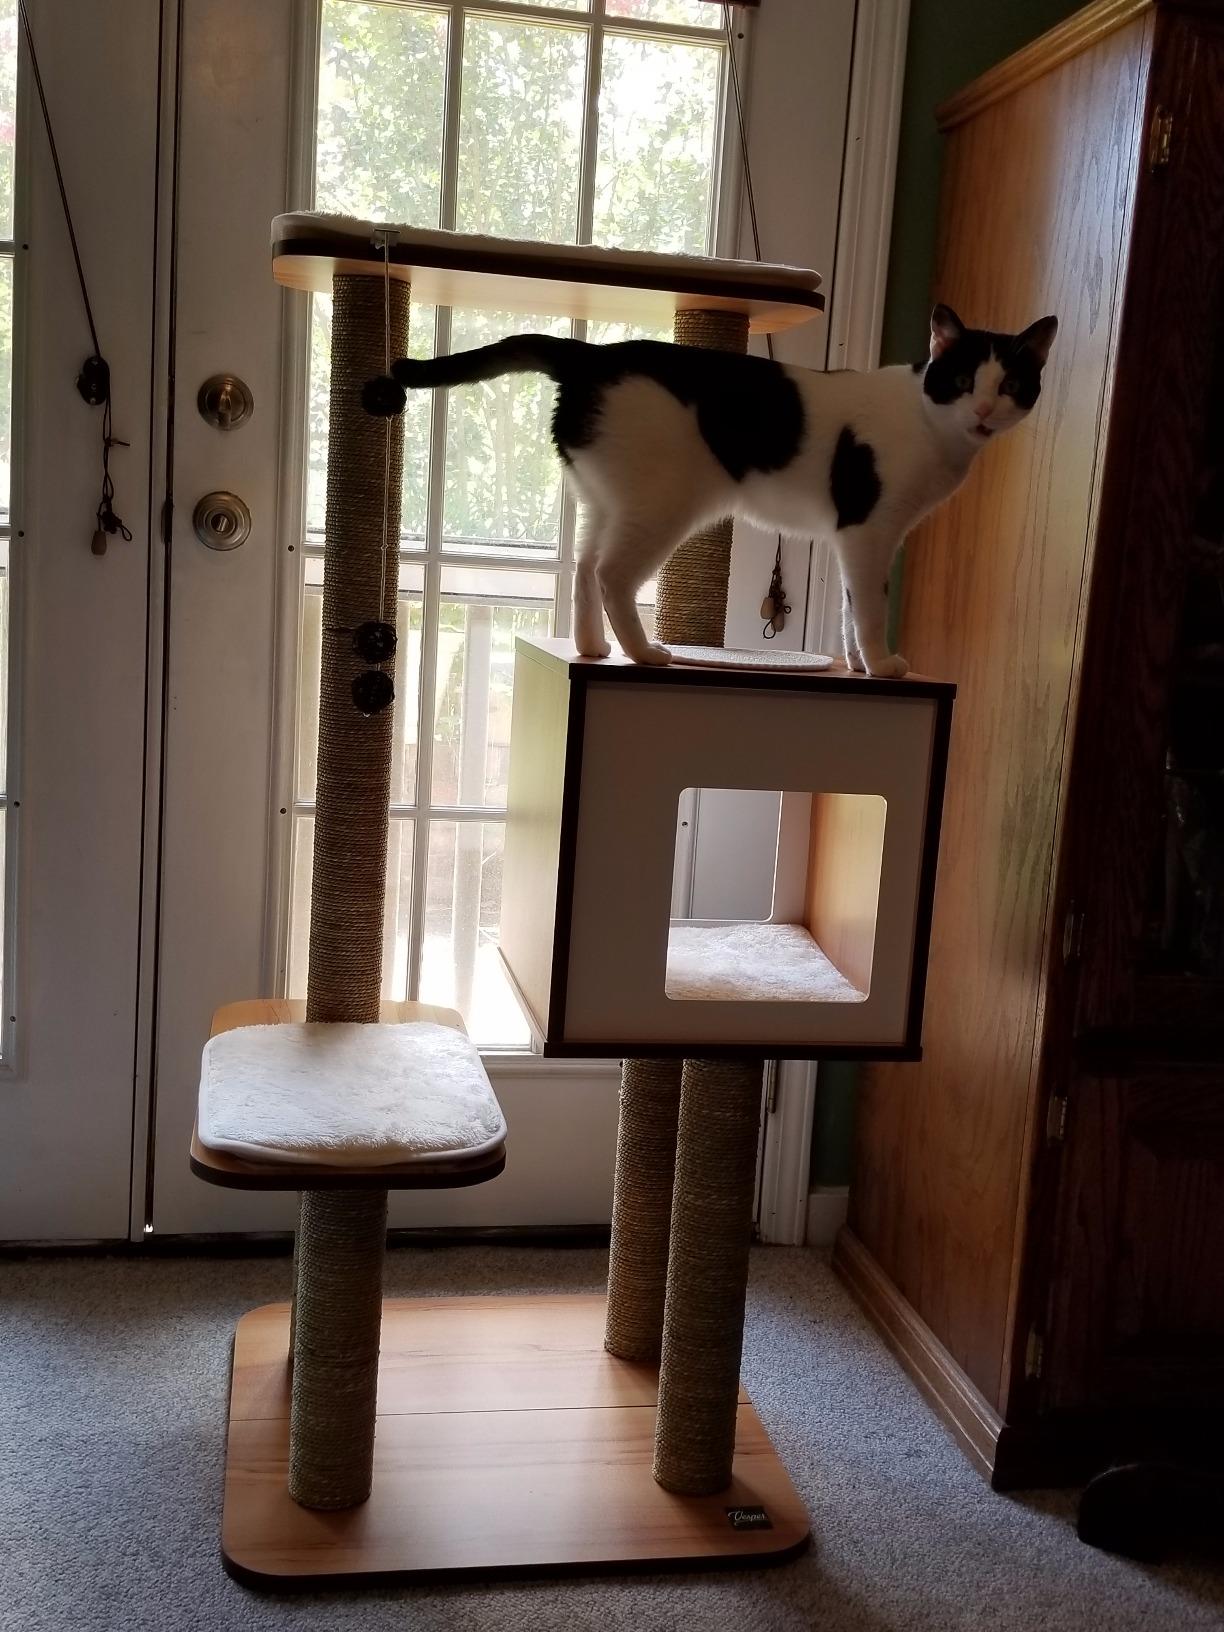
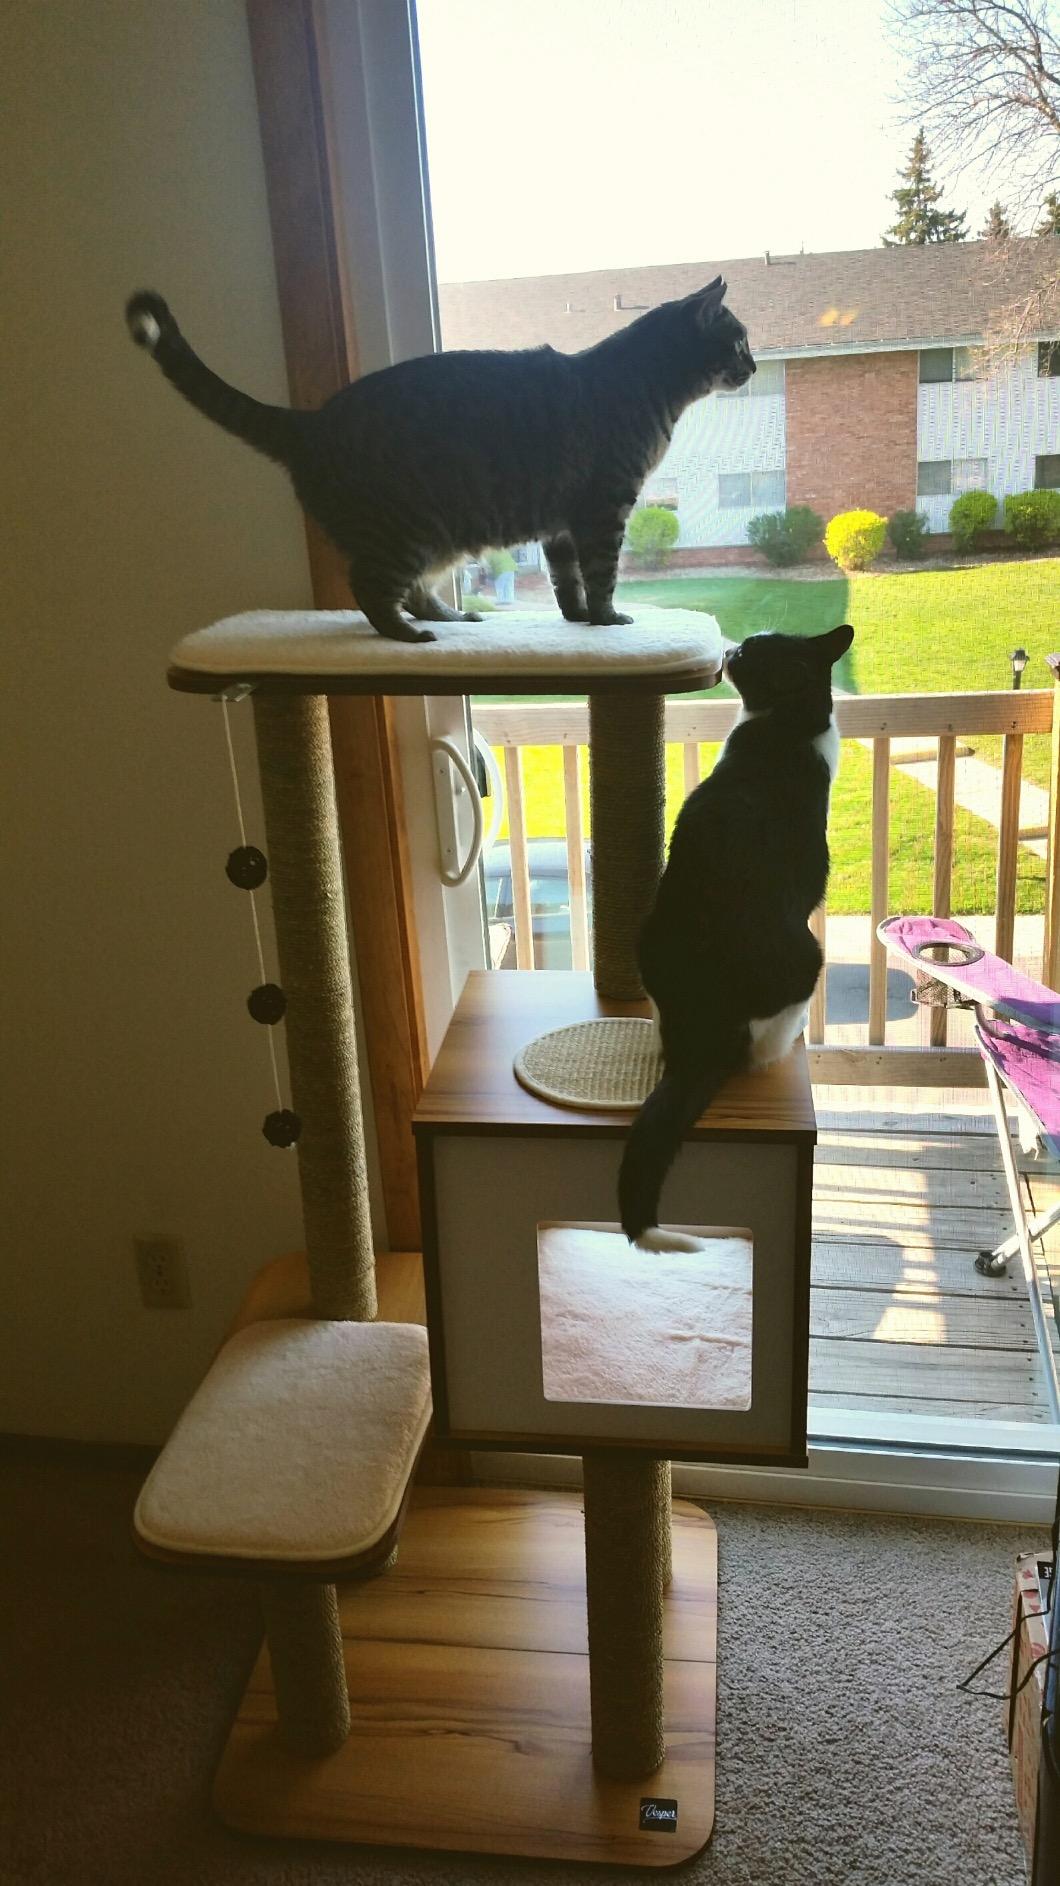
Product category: items_cat tree
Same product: yes